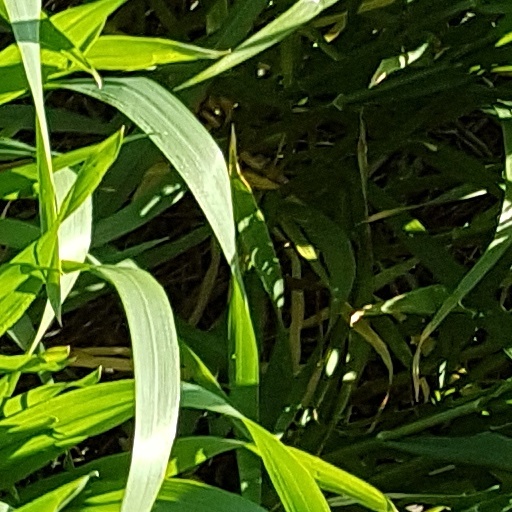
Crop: wheat